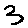
Label: 3